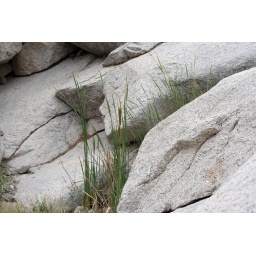
a seep in the rock. standing water in the Mojave in July.